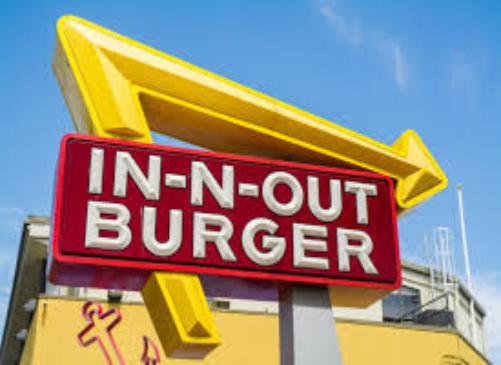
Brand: In-N-Out Burger
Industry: Food